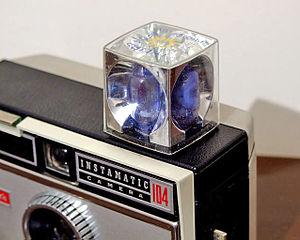
Un flash photographique est un dispositif d'éclairage produisant une lumière intense pendant un très court laps de temps, on l'utilise en photographie pour éclairer un sujet.
Instamatic est une gamme d'appareils photo grand public abordables mis sur le marché par Kodak à partir de 1963. La première version utilisait un film 35 mm conditionné dans des cassettes et appelé Format 126. Une version « Pocket » sera introduite par Kodak en 1972, utilisant, elle, un film 16 mm, également en cassette.